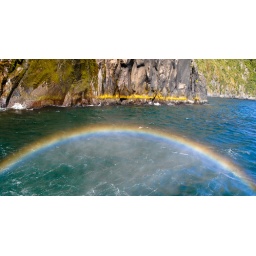
Our boat went under the water fall, and when we came out, this is what we saw!